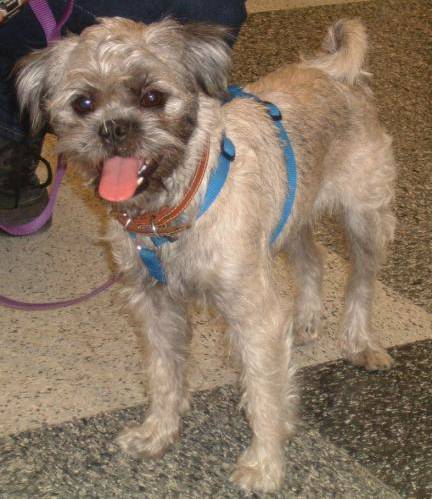
Label: dog